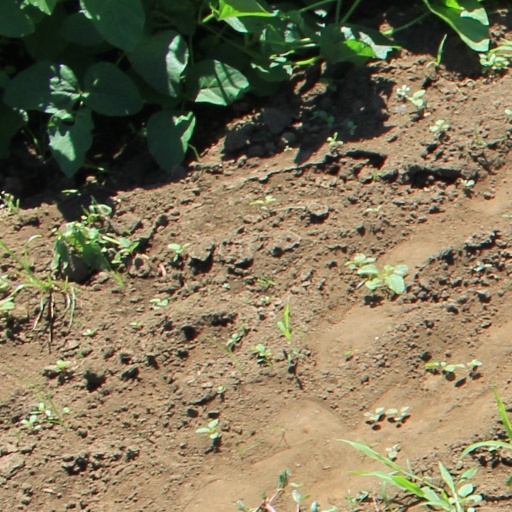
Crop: soybean